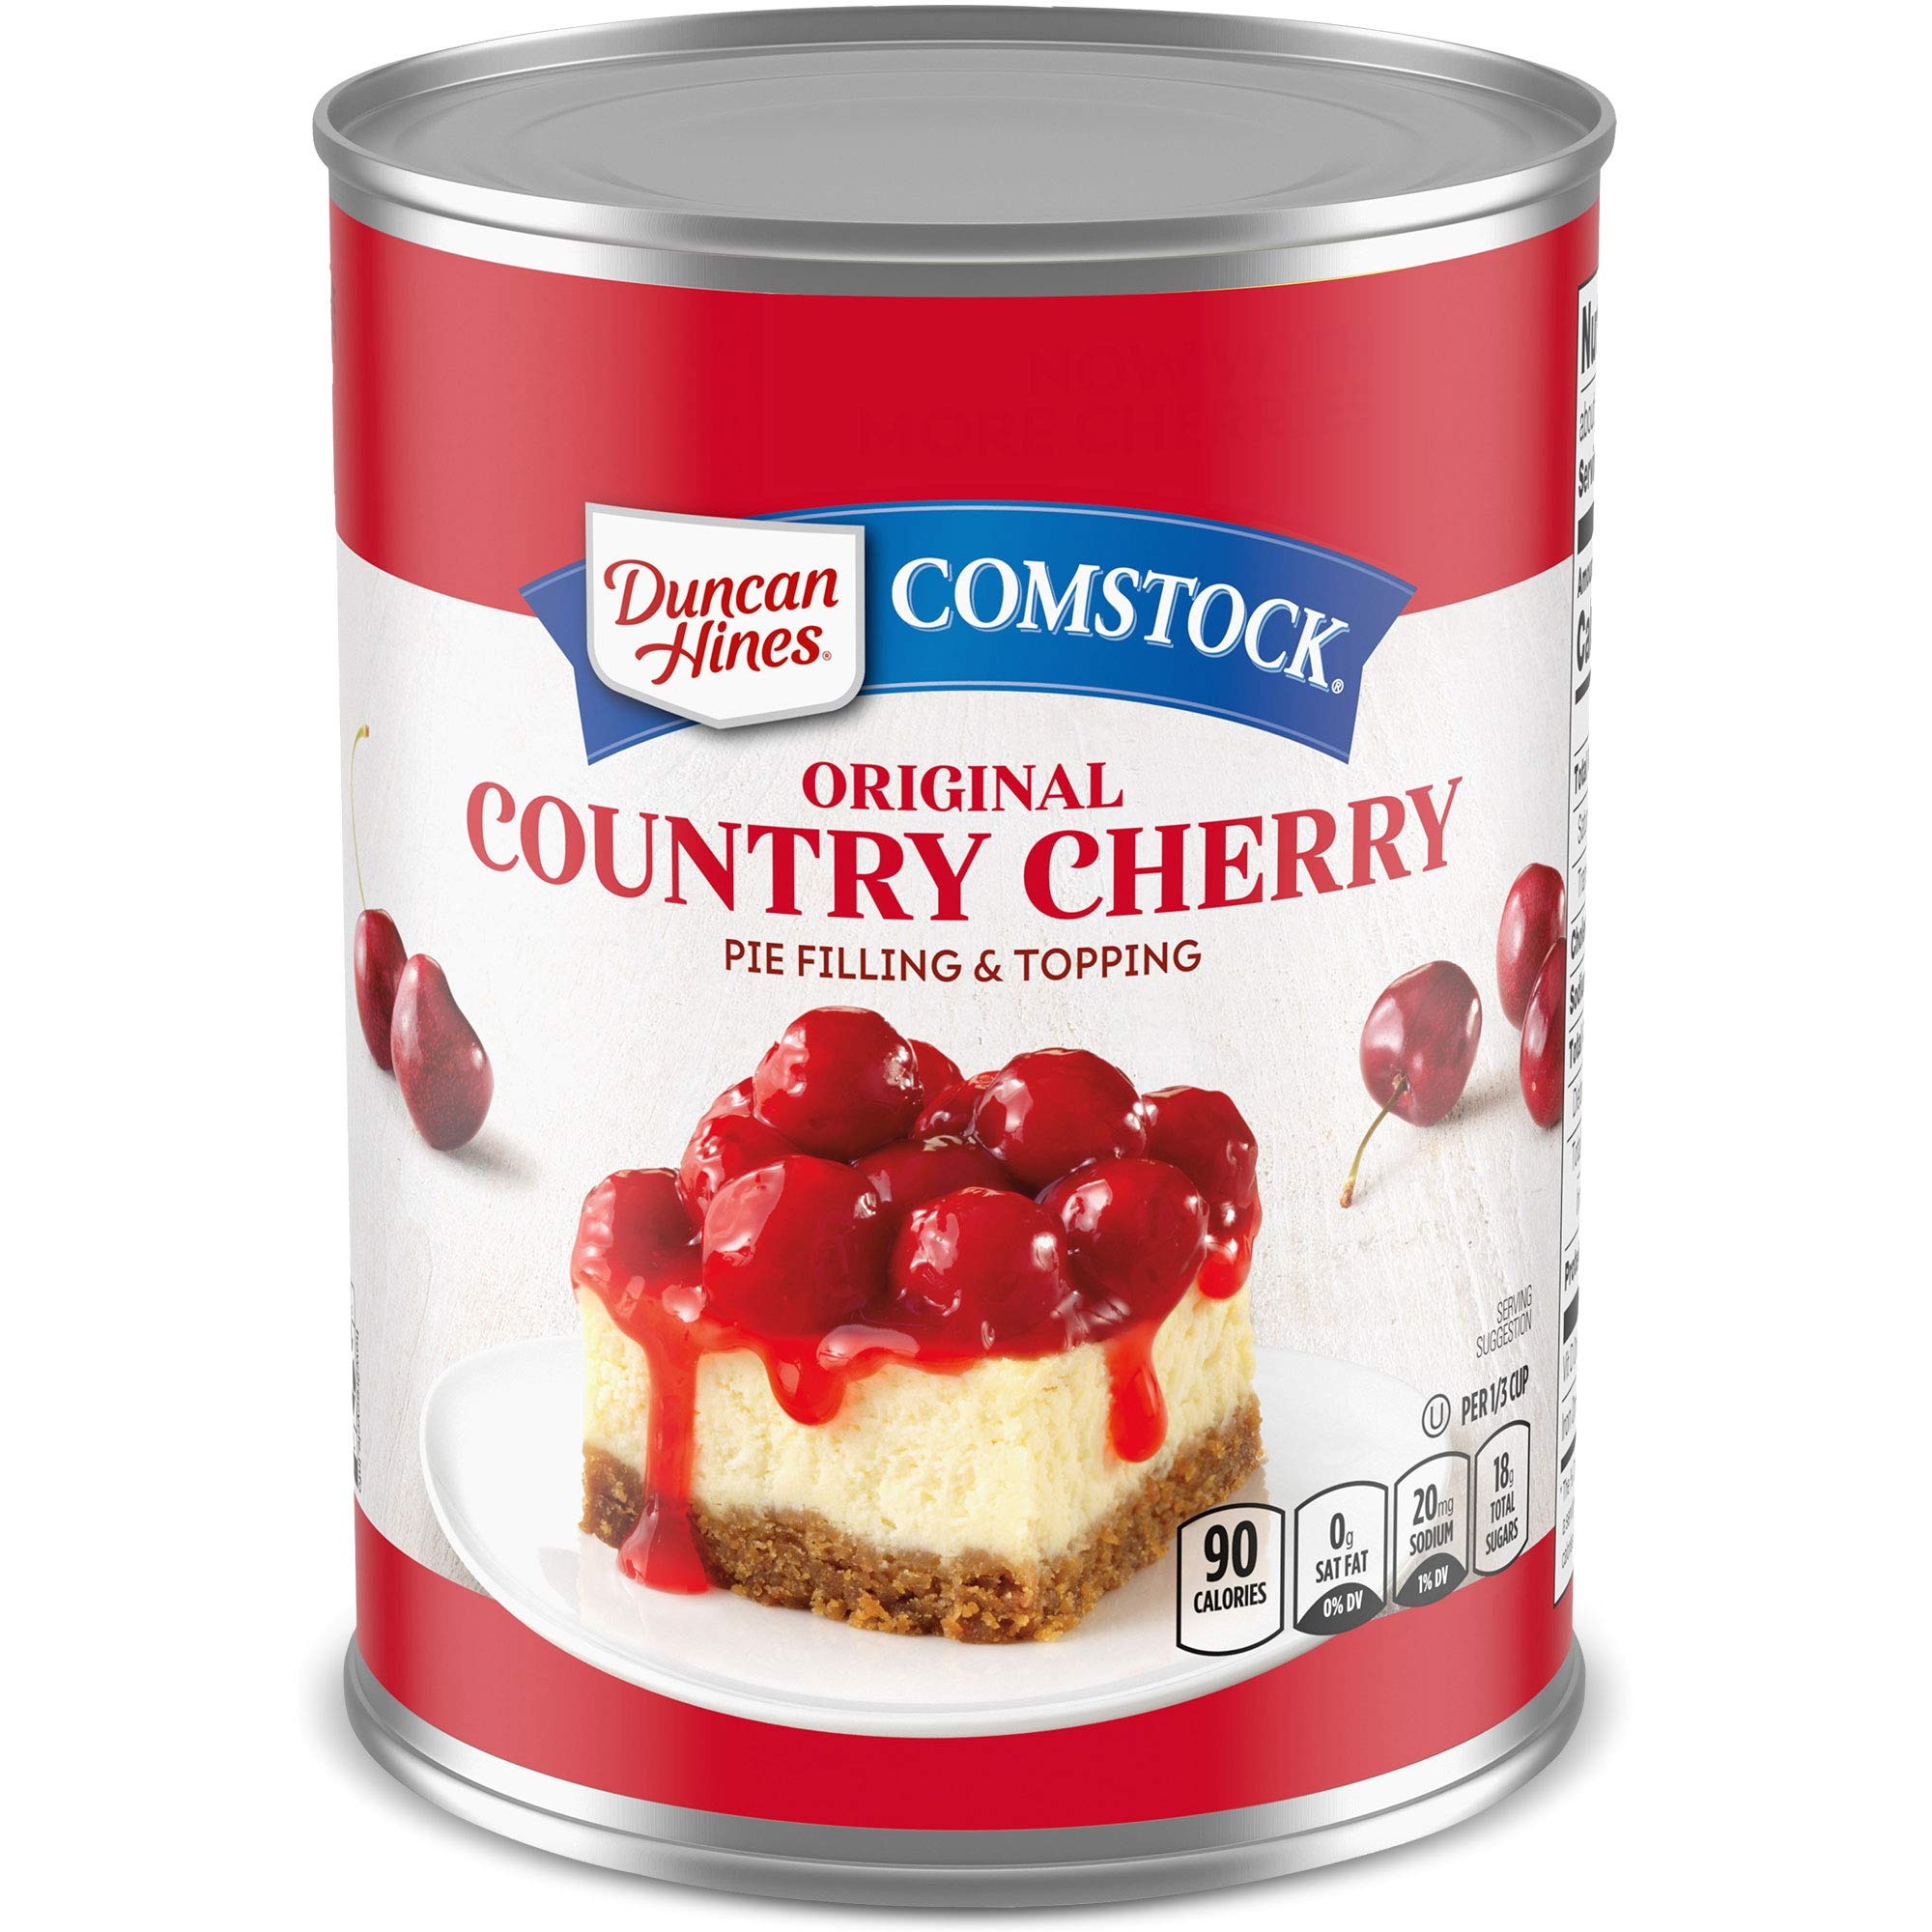
Item Name: Comstock Cherry Pie Filling, 21 oz
Bullet Point 1: Perfect filling for your favorite pie or use as a decadent topping for other desserts
Bullet Point 2: Pie Filling & Topping, Original Country Cherry
Bullet Point 3: This Duncan Hines pie filling is also a tasty topping for ice cream and much more.
Value: 21.0
Unit: Ounce

Price: 5.74